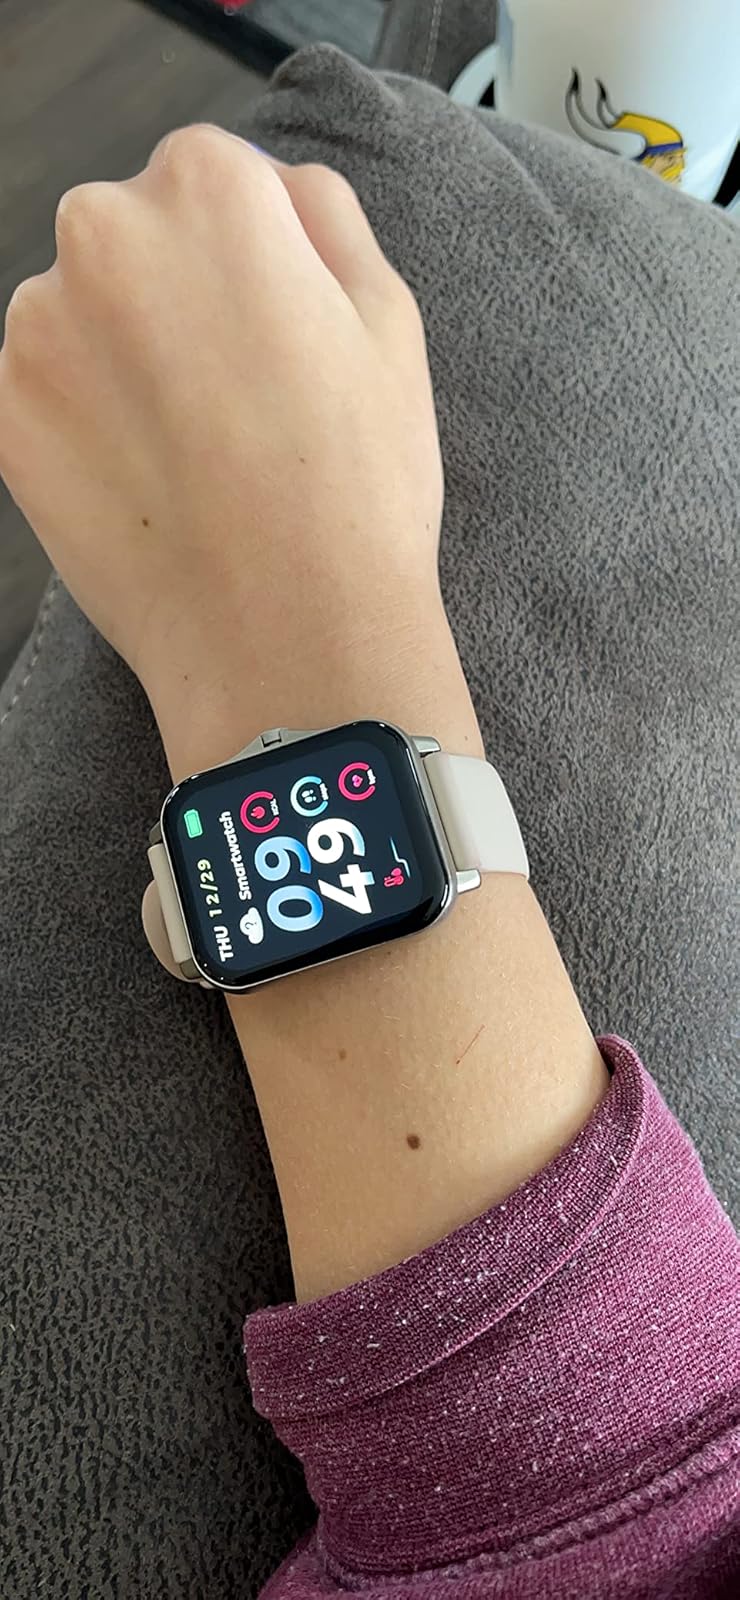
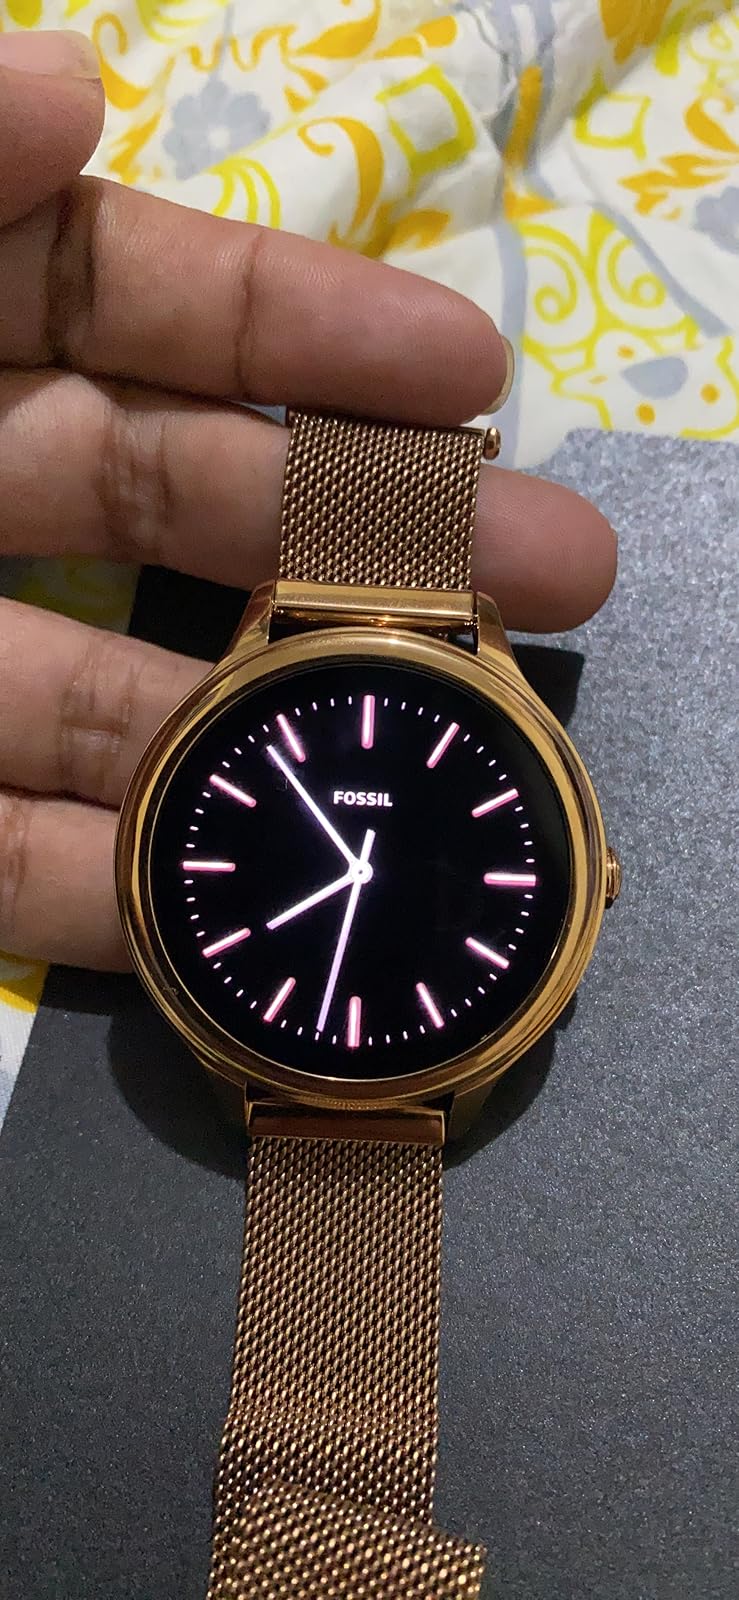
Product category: smartwatch
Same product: no